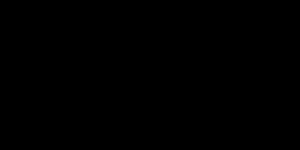
La spectroscopie infrarouge est une classe de spectroscopie qui traite de la région infrarouge du spectre électromagnétique. Elle recouvre une large gamme de techniques, la plus commune étant un type de spectroscopie d'absorption. Comme pour toutes les techniques de spectroscopie, elle peut être employée pour l'identification de composés ou pour déterminer la composition d'un échantillon. Les tables de corrélation de spectroscopie infrarouge sont largement présentes dans la littérature scientifique.